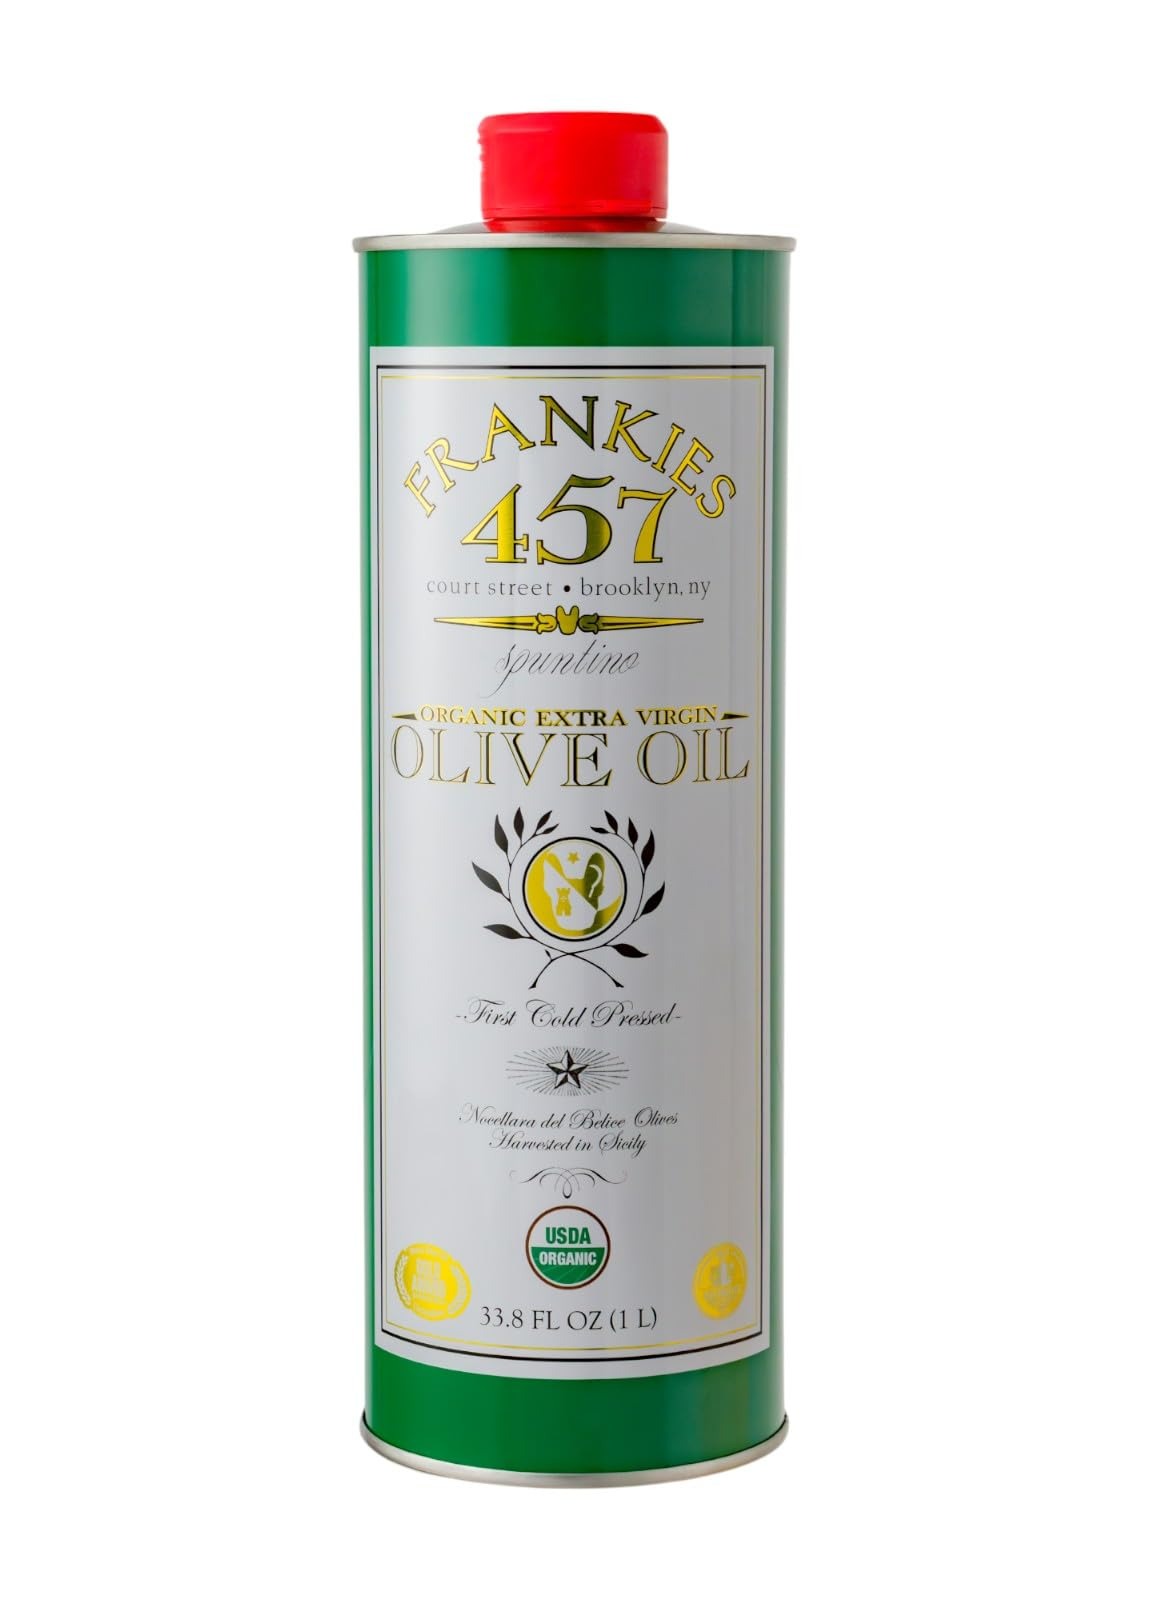
Item Name: Frankies 457 Organic Extra Virgin Olive Oil - Premium Castelvetrano Olive Oil - Harvested in Sicily - Pure Authentic Italian - Monovarietal - Rich in Flavor - First Cold Pressed - 33.8 fl oz (1 L)
Bullet Point 1: PREMIUM QUALITY OLIVE OIL: Frankies Organic Extra Virgin Olive Oil is crafted from hand-picked Nocellara del Belice olives grown in Mediterranean groves. Cold-pressed to preserve natural flavor and nutrients, this organic olive oil delivers consistent quality in every drop. Produced using time-honored methods, Frankies offers a smooth, robust taste that is ideal for cooking, drizzling, and enhancing your favorite recipes. A versatile choice for home cooks and culinary enthusiasts alike.
Bullet Point 2: PURE AND UNADULTERATED: At Frankies, we take pride in delivering pure and premium extra virgin olive oil. Our olives are cold-pressed immediately after harvesting, ensuring that their natural flavors and nutrients are preserved. Free from additives, chemicals, or preservatives, Frankies Extra Virgin Olive Oil is a testament to the simplicity and authenticity of traditional olive oil production methods, guaranteeing an authentic and wholesome experience in every can.
Bullet Point 3: RICH AND ROBUST FLAVOR: Immerse yourself in the rich and robust flavor of Frankies Extra Virgin Olive Oil. With its distinctively fruity aroma and peppery finish, our olive oil adds depth and complexity to every dish it graces. Whether drizzled over salads, used as a dip for bread, or incorporated into your favorite recipes, Frankies enhances the culinary experience with its bold and flavorful profile, elevating your meals to new heights of gastronomic delight.
Bullet Point 4: VERSATILE KITCHEN STAPLE: Elevate your culinary creations with the versatility of Frankies Extra Virgin Olive Oil. From sautéing vegetables to marinating meats, our olive oil is a kitchen essential that enhances the flavor of any dish. With its high smoke point and delicate taste, Frankies is perfect for all your cooking and baking needs, making it the go-to choice for chefs and home cooks alike who seek to infuse their dishes with unparalleled flavor and depth.
Bullet Point 5: HERITAGE BRAND: Join the ranks of culinary enthusiasts who choose Frankies for quality and taste. Crafted using time-honored techniques, Frankies Extra Virgin Olive Oil delivers a premium experience. With years of expertise in producing high-quality olive oil, Frankies is a staple in both professional kitchens and home pantries. Whether you're a home cook or a chef, Frankies Extra Virgin Olive Oil is the ideal choice for those who demand the best.
Value: 34.0
Unit: Fl Oz

Price: 45